Virginio De Paoli

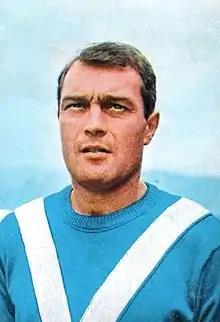
De Paoli with Brescia in 1965

Virginio De Paoli (22 June 1938 – 24 August 2009) was an Italian professional football player and coach who played as a striker.